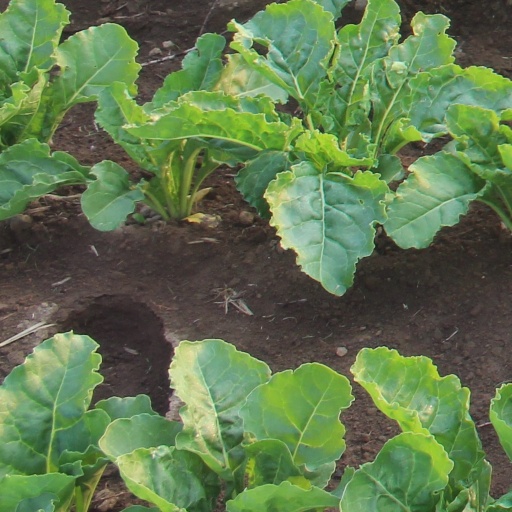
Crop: sugar beet